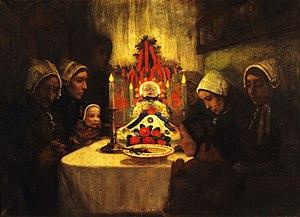
Charles Cottet : Gens d'Ouessant pleurant un enfant mort (huile sur toile, 91 x 125 cm, Musée des beaux-arts de Quimper, dépôt du musée du Petit Palais à Paris)
Ouessant /wɛsɑ̃/, en breton : Eusa /ˈøsa/, est une commune insulaire du département du Finistère, dans la région Bretagne, constituée pour l'essentiel par l'île d'Ouessant dans l'océan Atlantique. Le bourg d'Ouessant s'appelle Lampaul. Ses habitants sont appelés les Ouessantins. Ouessant fait partie du parc naturel régional d'Armorique et du parc naturel marin d'Iroise.